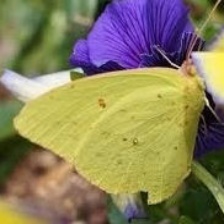
Species: CLEOPATRA
Butterfly family (ImageNet category): sulphur_butterfly